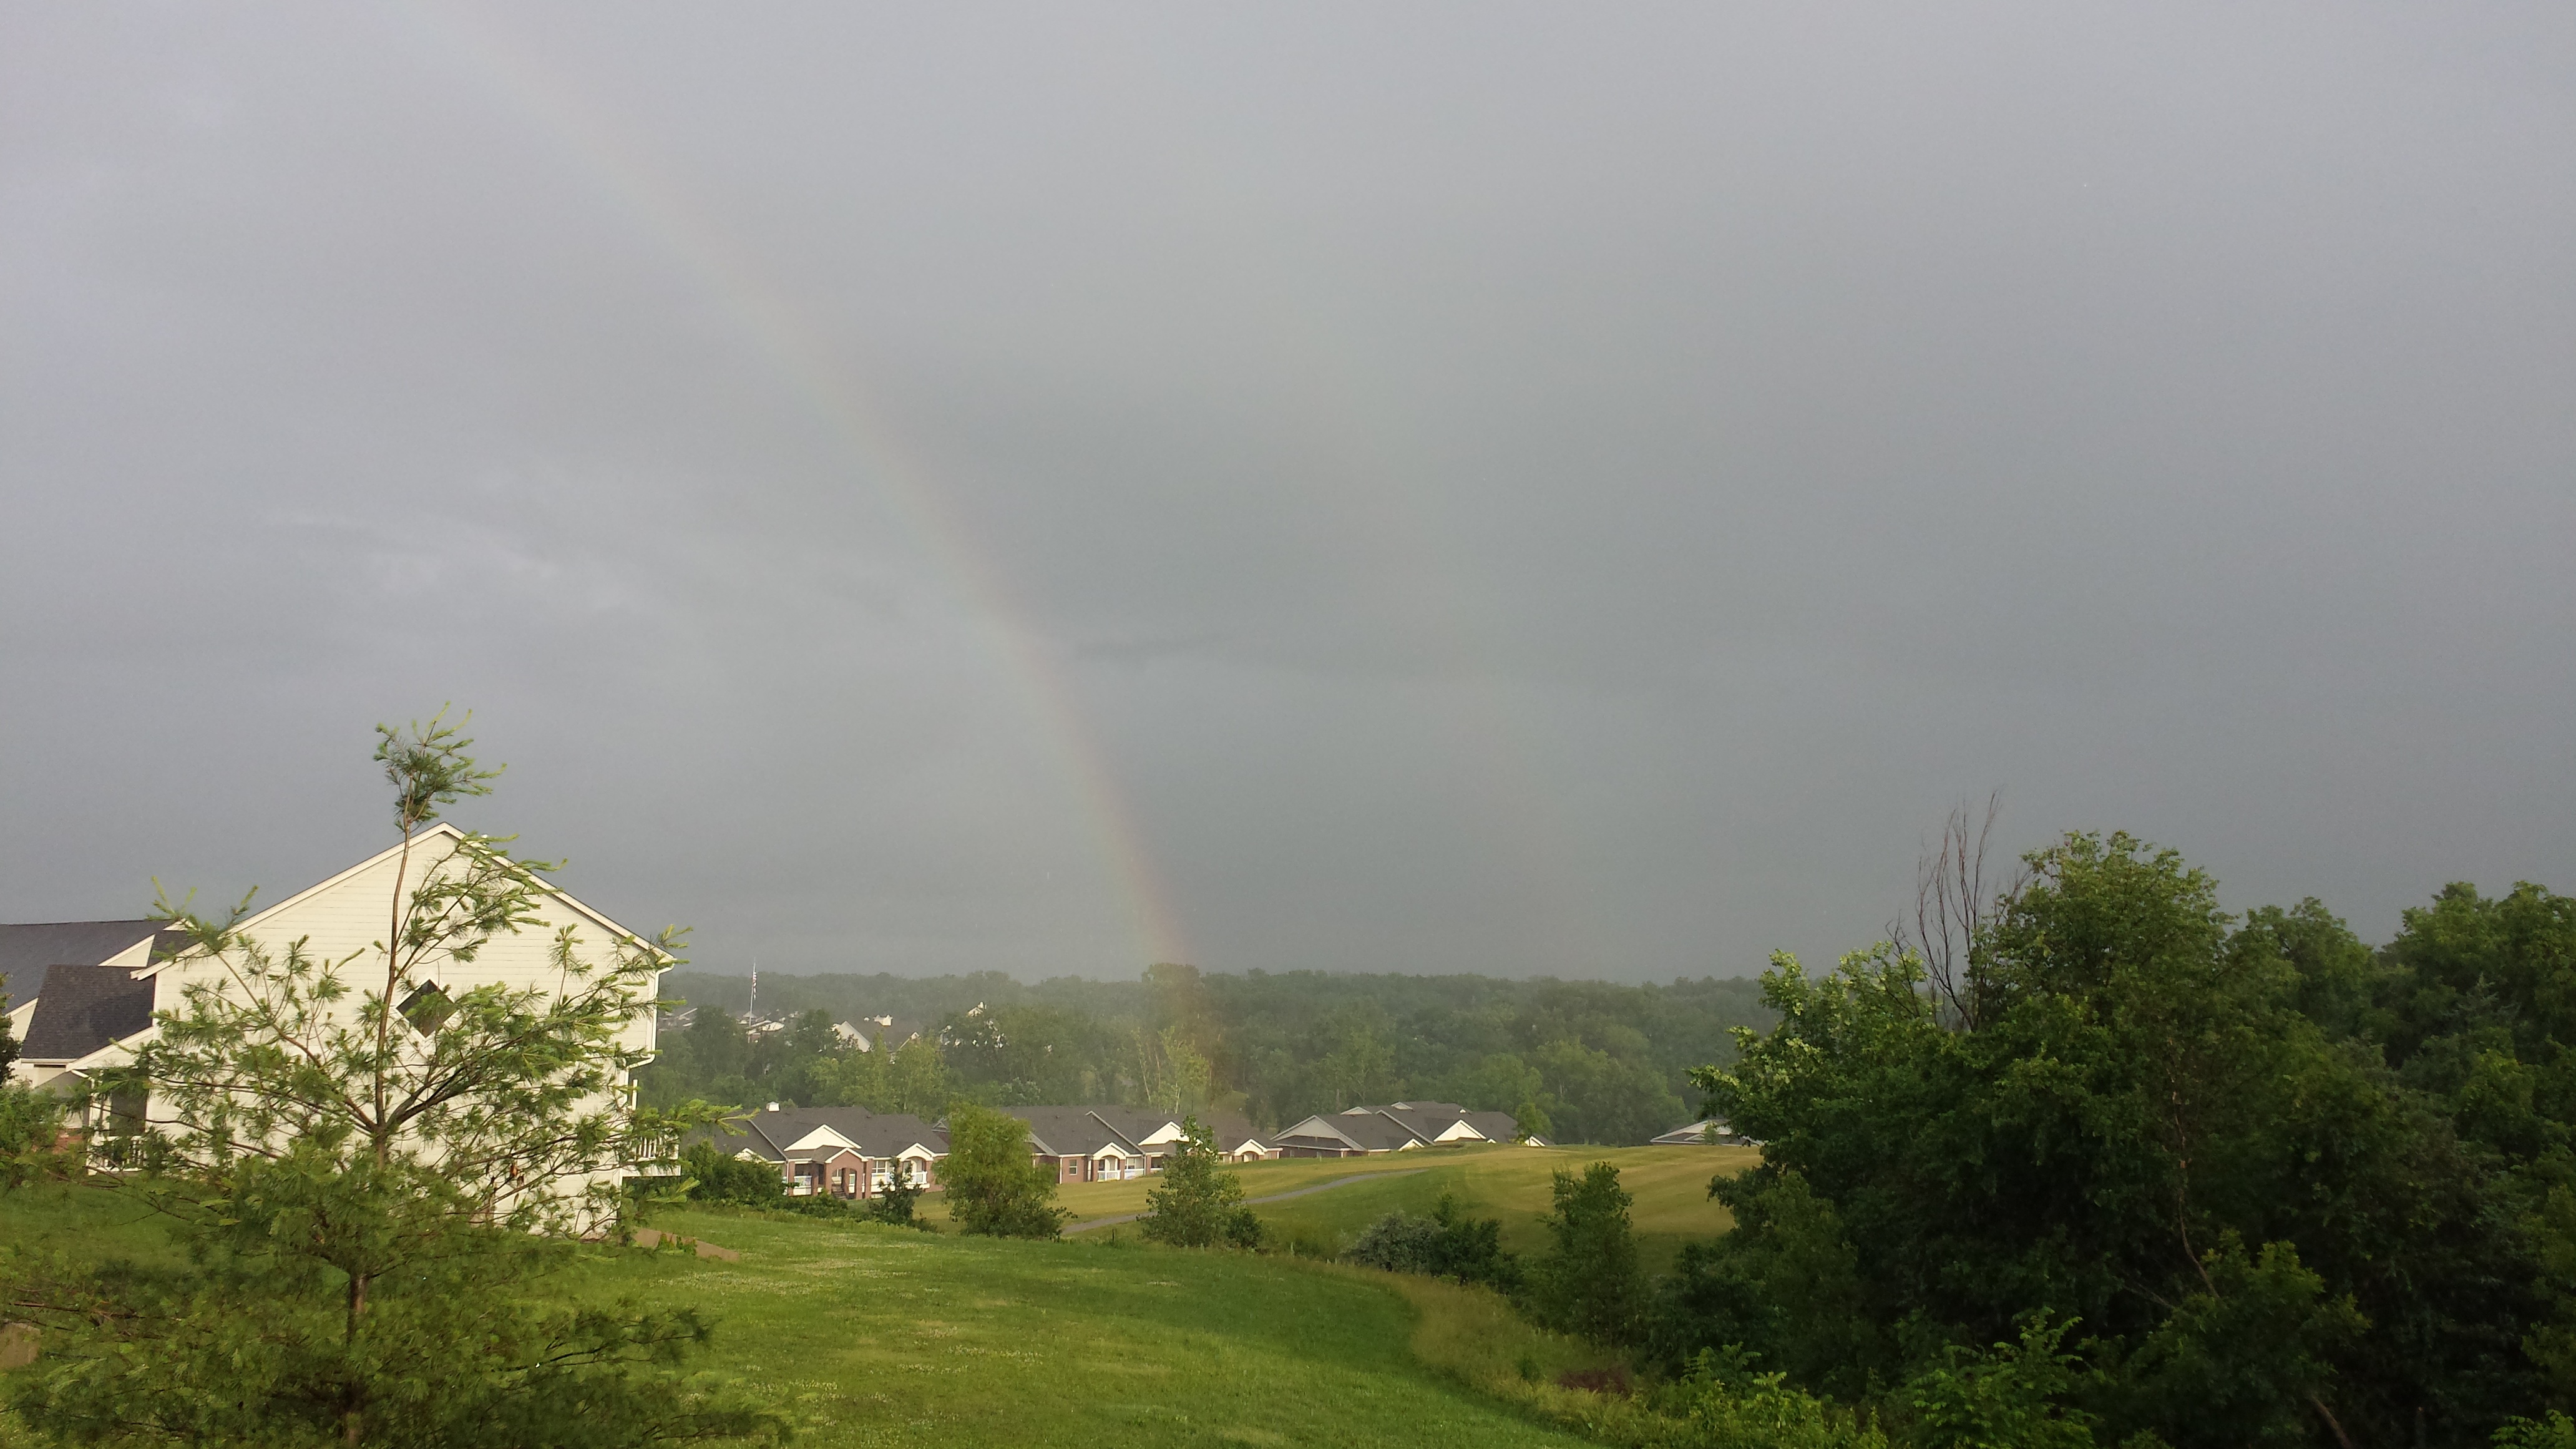
cloud, rain, weather, rainbows, after the rain, atmospheric phenomenon